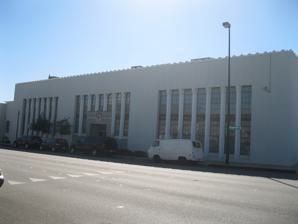
Building: Royal Laundry Complex
Country: United States of America
Year built: 1927
United States historic place Royal Laundry Complex U.S. National Register of Historic Places Show map of the Los Angeles metropolitan area Show map of California Show map of the United States Location 443 S. Raymond Avenue, Pasadena, California , U.S. Coordinates 34°8′17″N 118°8′54″W / 34.13806°N 118.14833°W / 34.13806; -118.14833 Area 1.9 acres (0.77 ha) Built 1927 ( 1927 ) Architect Kaufmann, Gordon B. Architectural style Spanish Colonial Revival, Streamline Moderne NRHP reference No. 07000996 Added to NRHP September 27, 2007 The Royal Laundry Complex is a historic laundry plant located at 443 S. Raymond Avenue in Pasadena, California , United States, consisting of close to 72,500-square-foot. Gordon Kaufmann , a prominent architect who also designed the Hoover Dam and several buildings at the California Institute of Technology , designed the plant. Kaufman's Spanish Colonial Revival design for the plant signified a shift in his style to include modern elements, which ultimately came to dominate his work. The complex currently serves as the world headquarters of Bluebeam, Inc. and was formerly the company headquarters of the Disney Store . History The site's main plant was constructed in 1927 for the Royal Laundry Company, a laundry service founded in 1910. The plant's south annex, a Streamline Moderne building topped by a pylon, was added to the complex around 1930. An additional building providing drive-up service was constructed in 1939, an adaptation to the rise of the automobile; this building was topped by an overhead sign advertising the business in 1955. The laundry complex, which is located in an industrial neighborhood of Pasadena, has been described as one of the most architecturally significant industrial buildings in the city. The Royal Laundry ceased operations in 1980s and became a vacant property. A parking ramp was built in 2005 with four stories with capacity for 225 cars. The complex interior was converted to corporate office space by October 2008 by Clive Wilkinson Architects. Hoops Retail Stores, DBA Disney Store and a subsidiary of Children's Place , commenced a 13-year lease of the building in 2006. The complex was added to the National Register of Historic Places on September 27, 2007. Disney Consumer Products took over Disney Stores back from a bankrupt Hoops Retail on May 1, 2008 but maintained its headquarters here. In 2012, Karlin Real Estate, a West L.A. real estate investment company, purchased the complex for $19.3 million only to place back up for sale in mid-February 2014. In late August, the complex was sold to Swig Co., a San Francisco real estate investment company. In mid-November 2018, the Disney Stores USA headquarters moved out of the complex to Disney's secondary headquarters, Grand Central Creative Campus . Since April 2019, it is the headquarters of Bluebeam Inc . 443 S. Raymond Avenue See also Home Laundry : another laundry on the NRHP in Pasadena References